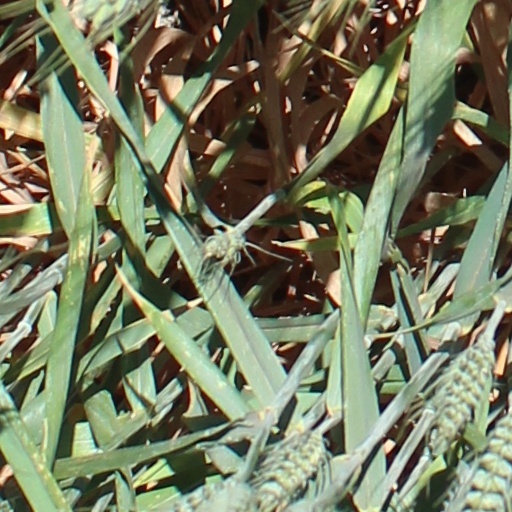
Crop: wheat